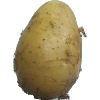
Label: white_potato